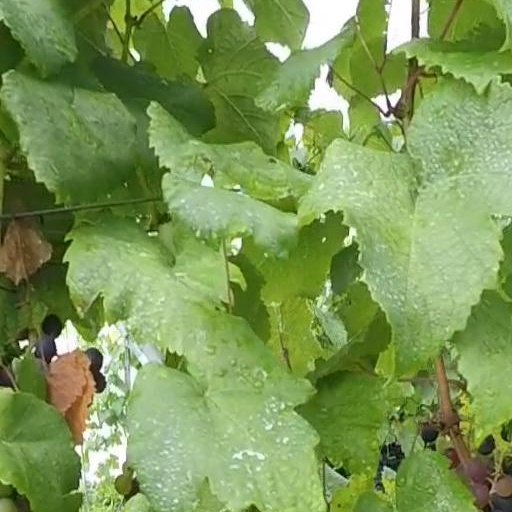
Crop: grape